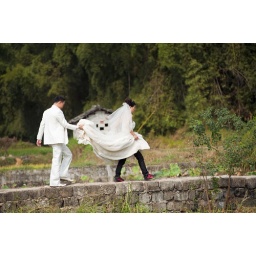
China; Yangshuo; 01-11-2009Bruidsfotografie in een bloemenveldFoto: Frans SchellekensWedding photography in flower field